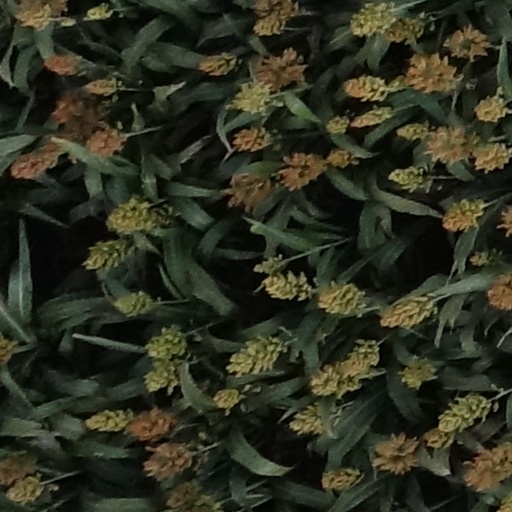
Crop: sorghum